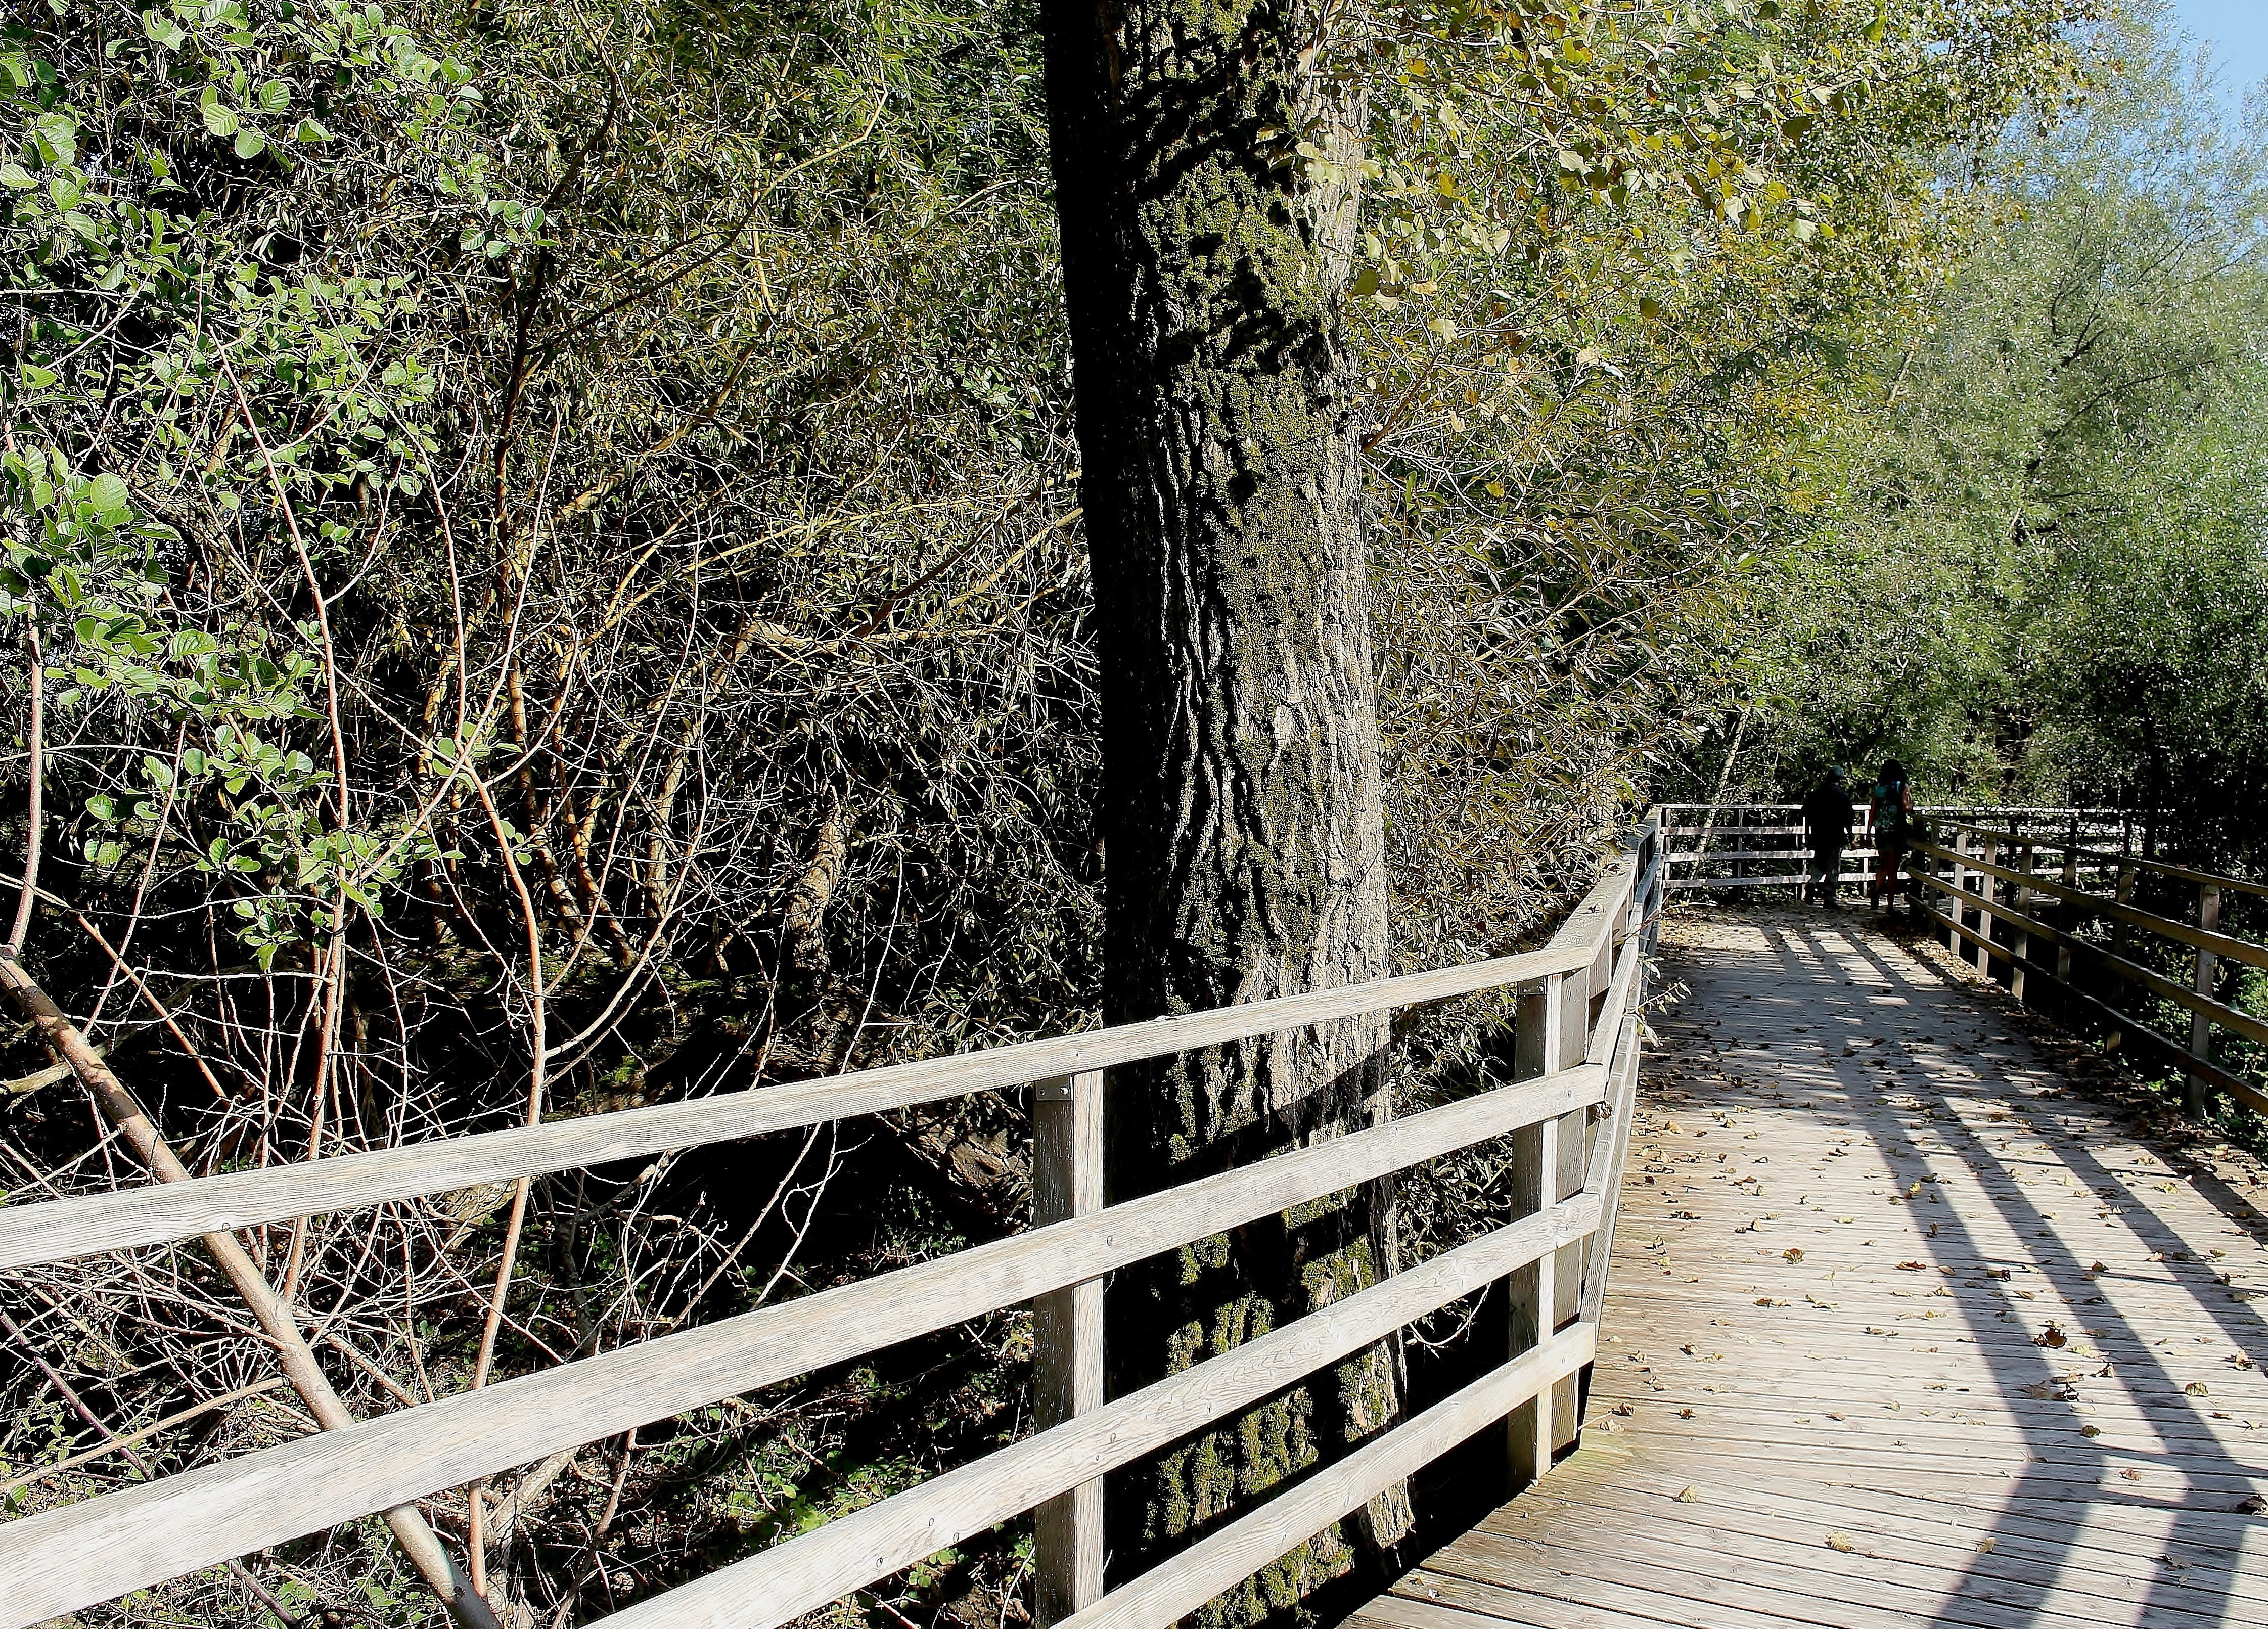
tree, nature, forest, boardwalk, wood, sunshine, trail, bridge, wall, walkway, walk, idyllic, web, trees, woodland, habitat, nature trail